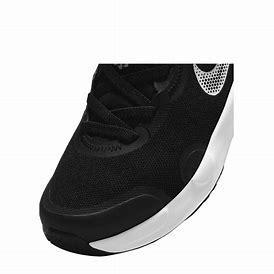
Brand: Nike
Model: Explor Next Nature